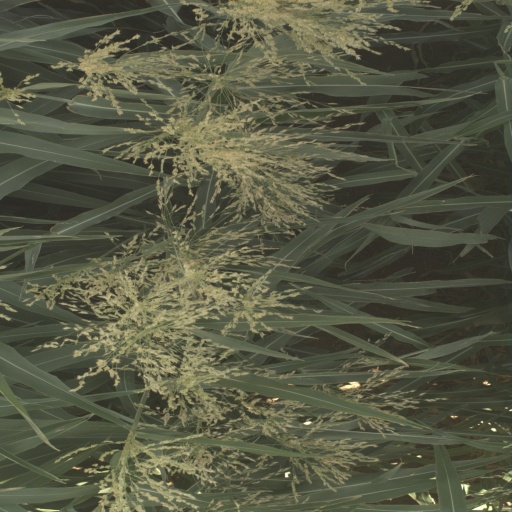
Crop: sorghum